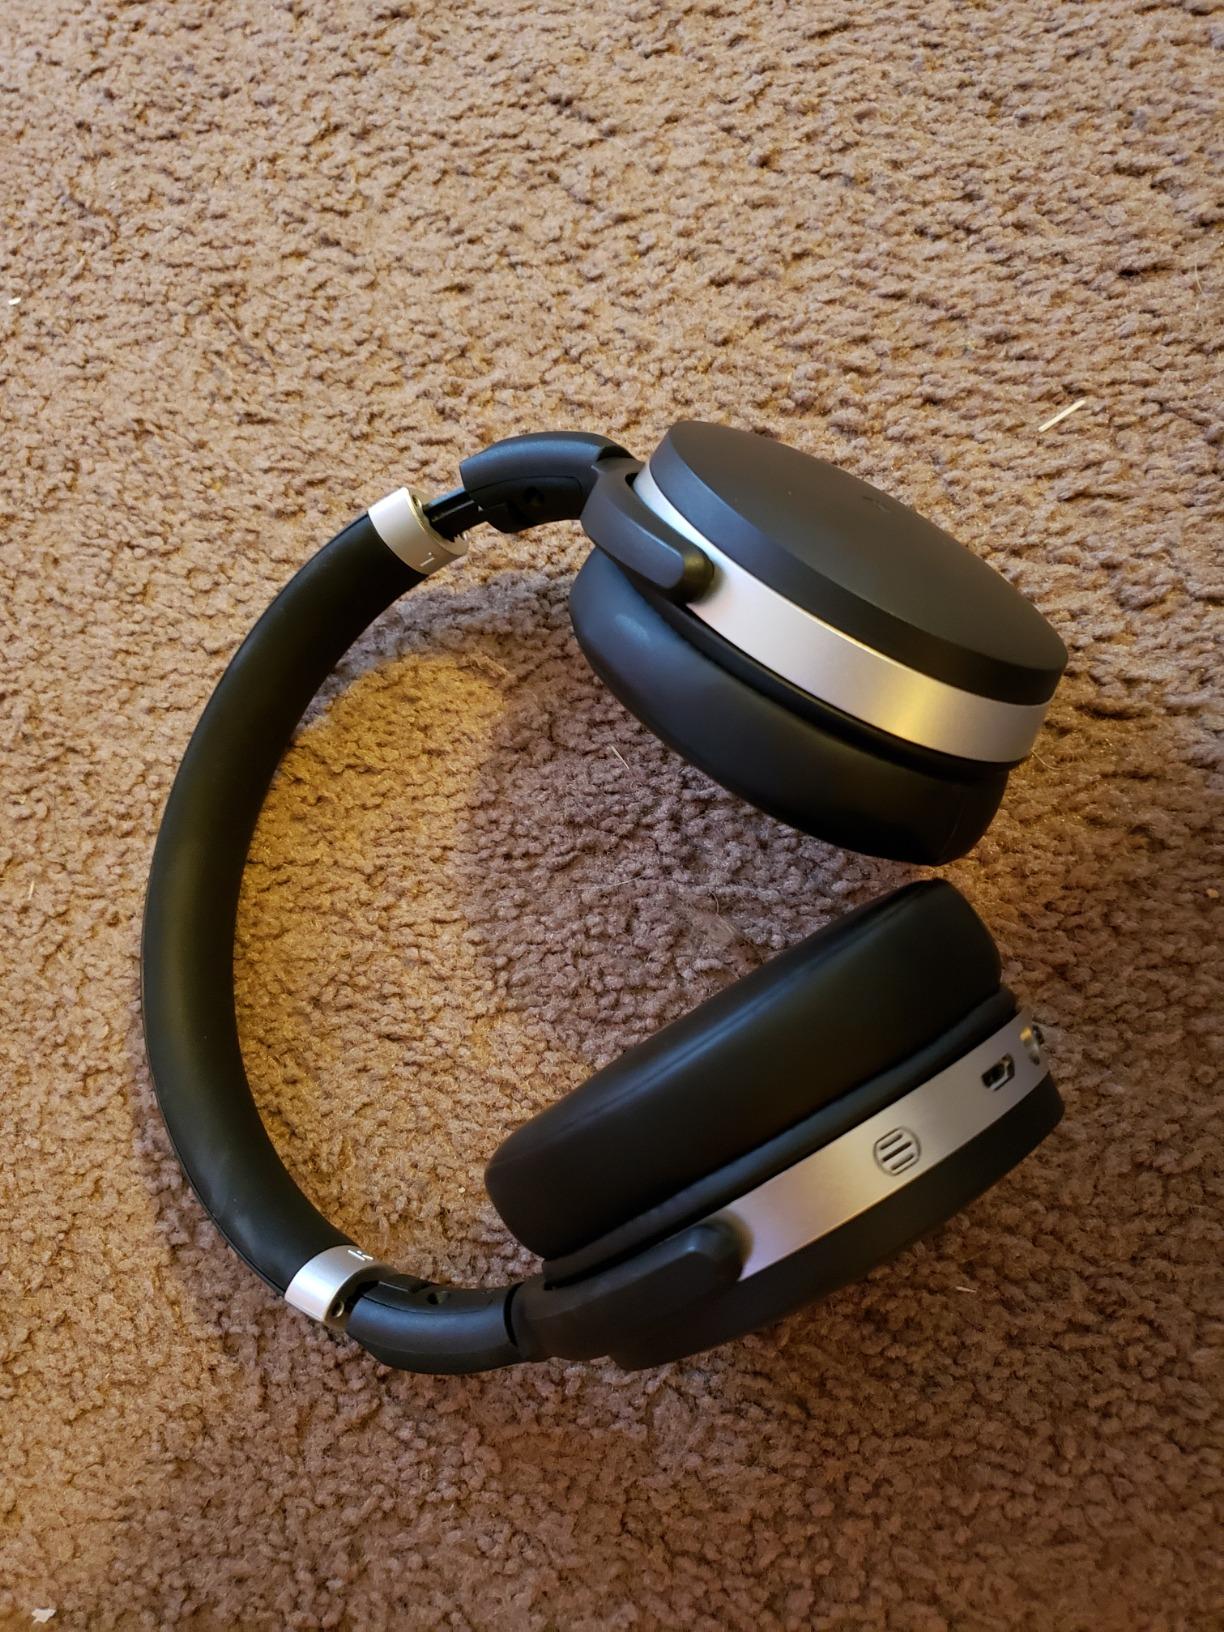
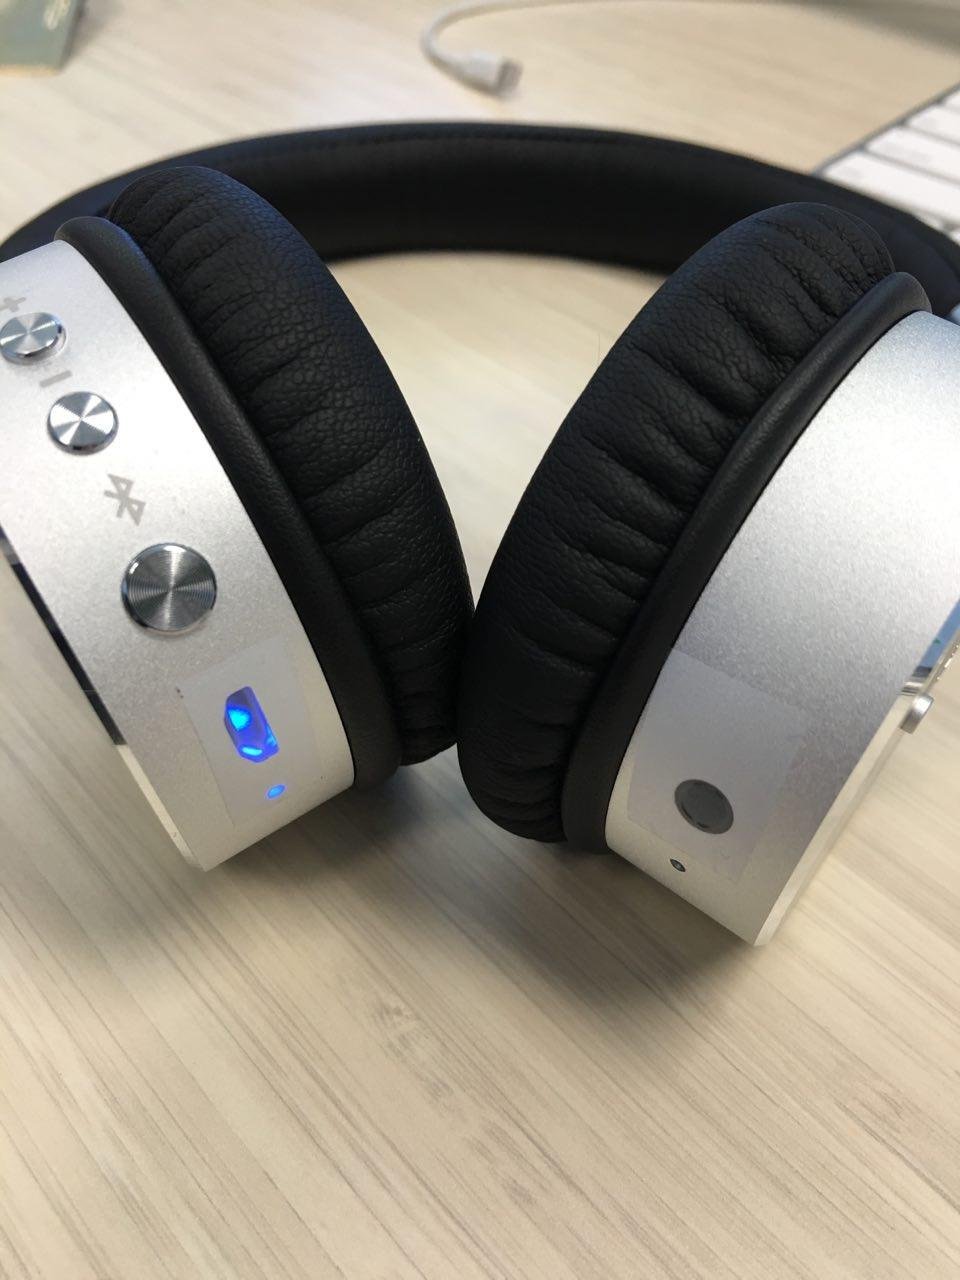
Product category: headphones
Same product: no